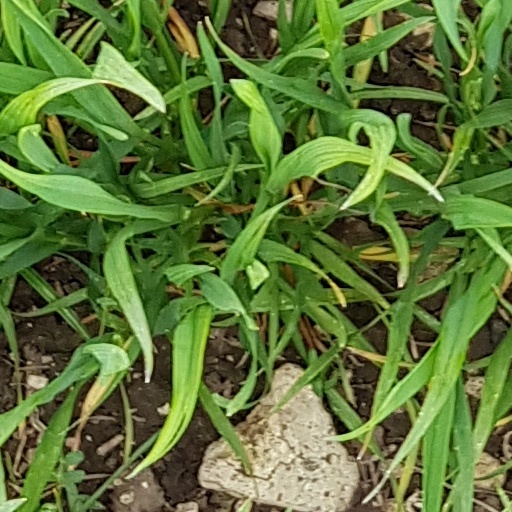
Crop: wheat